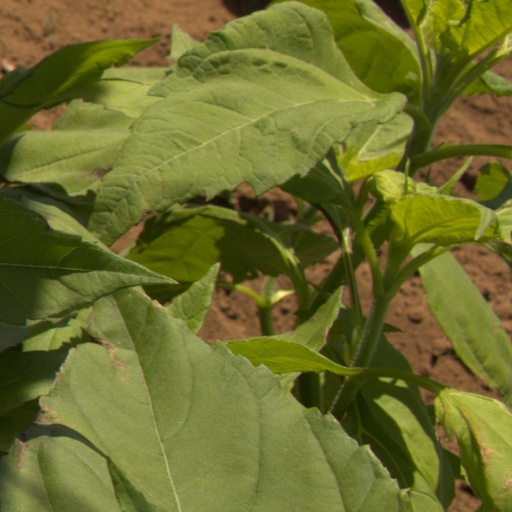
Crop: Jerusalem artichoke